Gordon Klingenschmitt

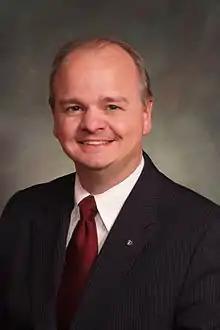
Klingenschmitt in January 2015

Gordon James Klingenschmitt (born 1968) is an American religious figure, former US Navy chaplain, and former politician.